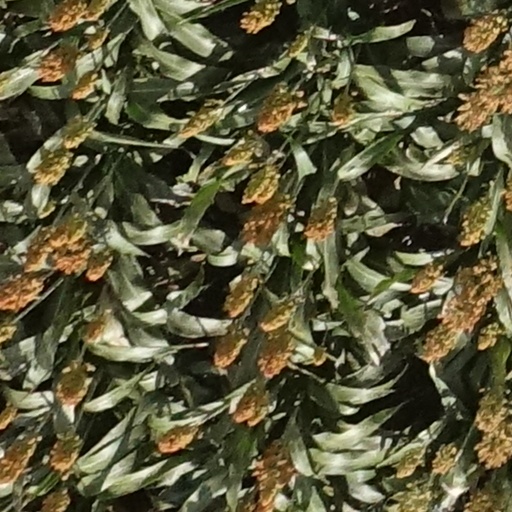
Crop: sorghum